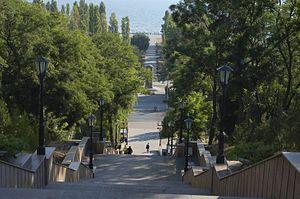
Le grand escalier de pierre, ou escalier Depaldo, est une des attractions touristiques principales de la ville portuaire de Taganrog, dans le sud de la Russie. Du temps de l'Empire russe, il tenait le même rang pour la mer d'Azov que le grand escalier d'Odessa pour la mer Noire. Il relie la rue Grecque ou Gretcheskaïa oulitsa, au quai Pouchkine ou Pouchkinskaïa naberejnaïa, au bord du golfe de Taganrog. Il mesure 108 mètres de longueur et 6,5 mètres de largeur. Il a été construit par l'Italien Francesco Boffo en 1823 en grande partie grâce aux dons du riche marchand d'origine grecque pontique, Guérassime Depaldo. Un cadran solaire sur stèle datant de 1833 est placé tout en haut de l'escalier au départ des marches.